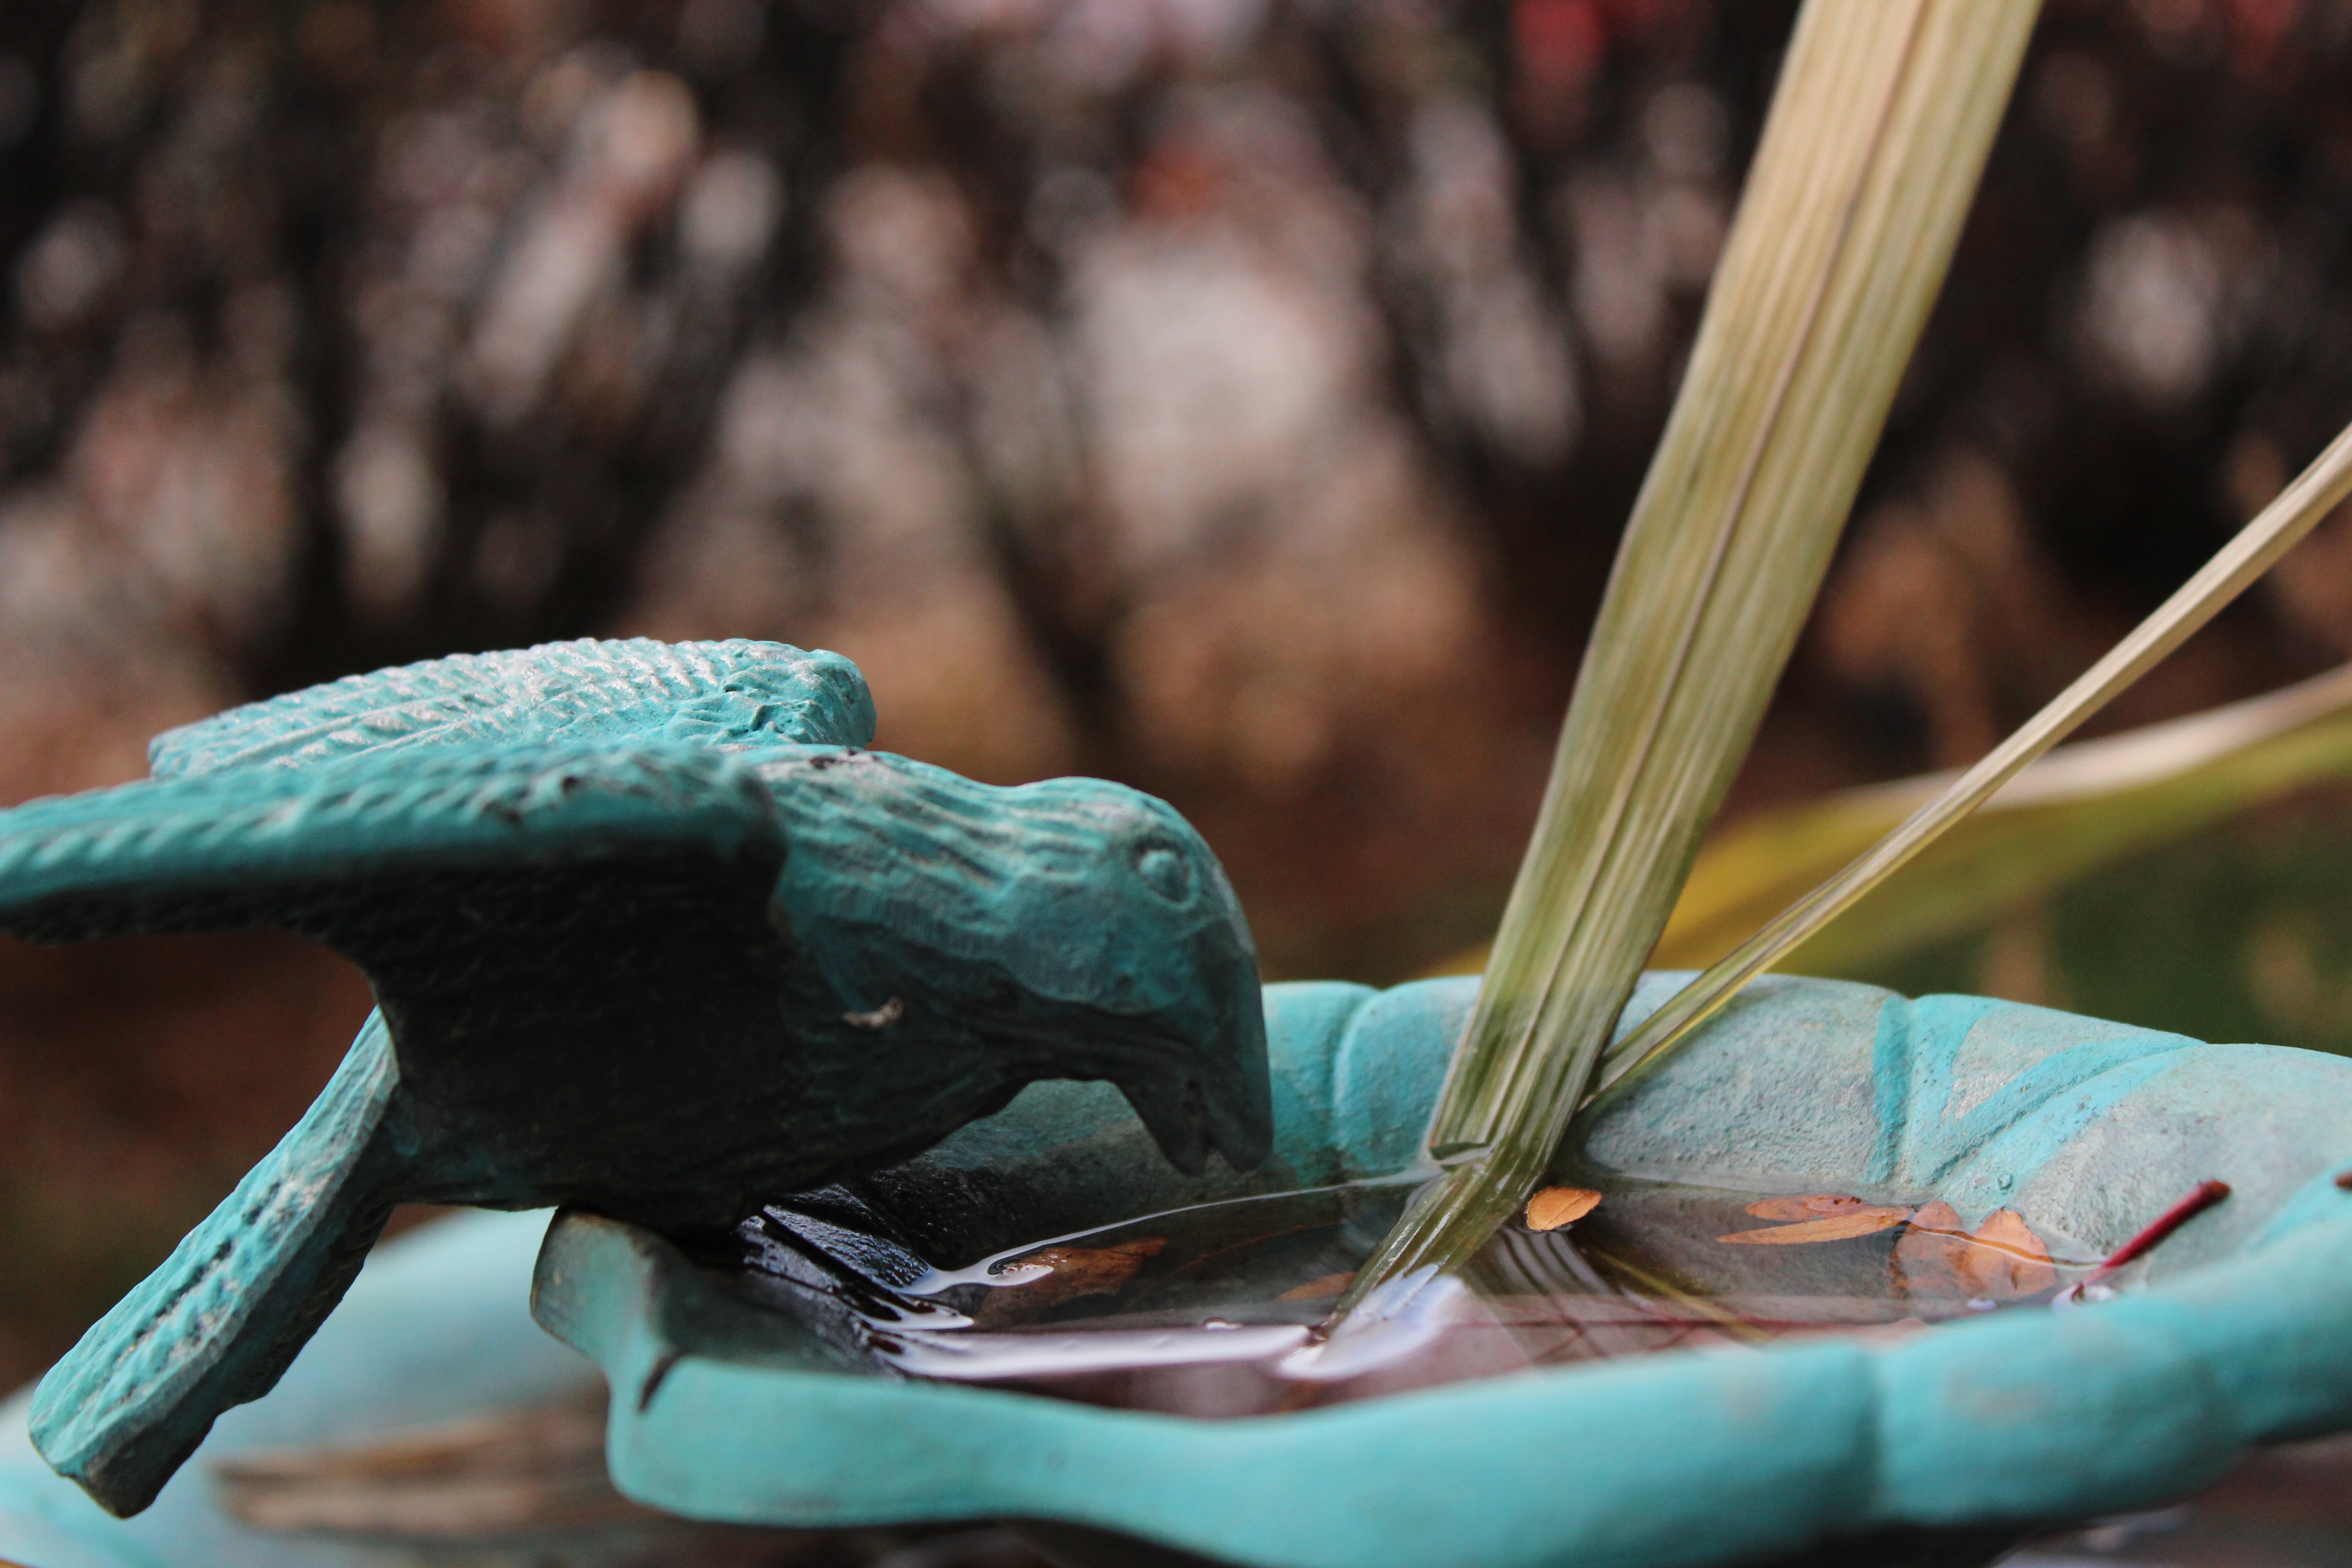
leaf, flower, green, close up, art, macro photography